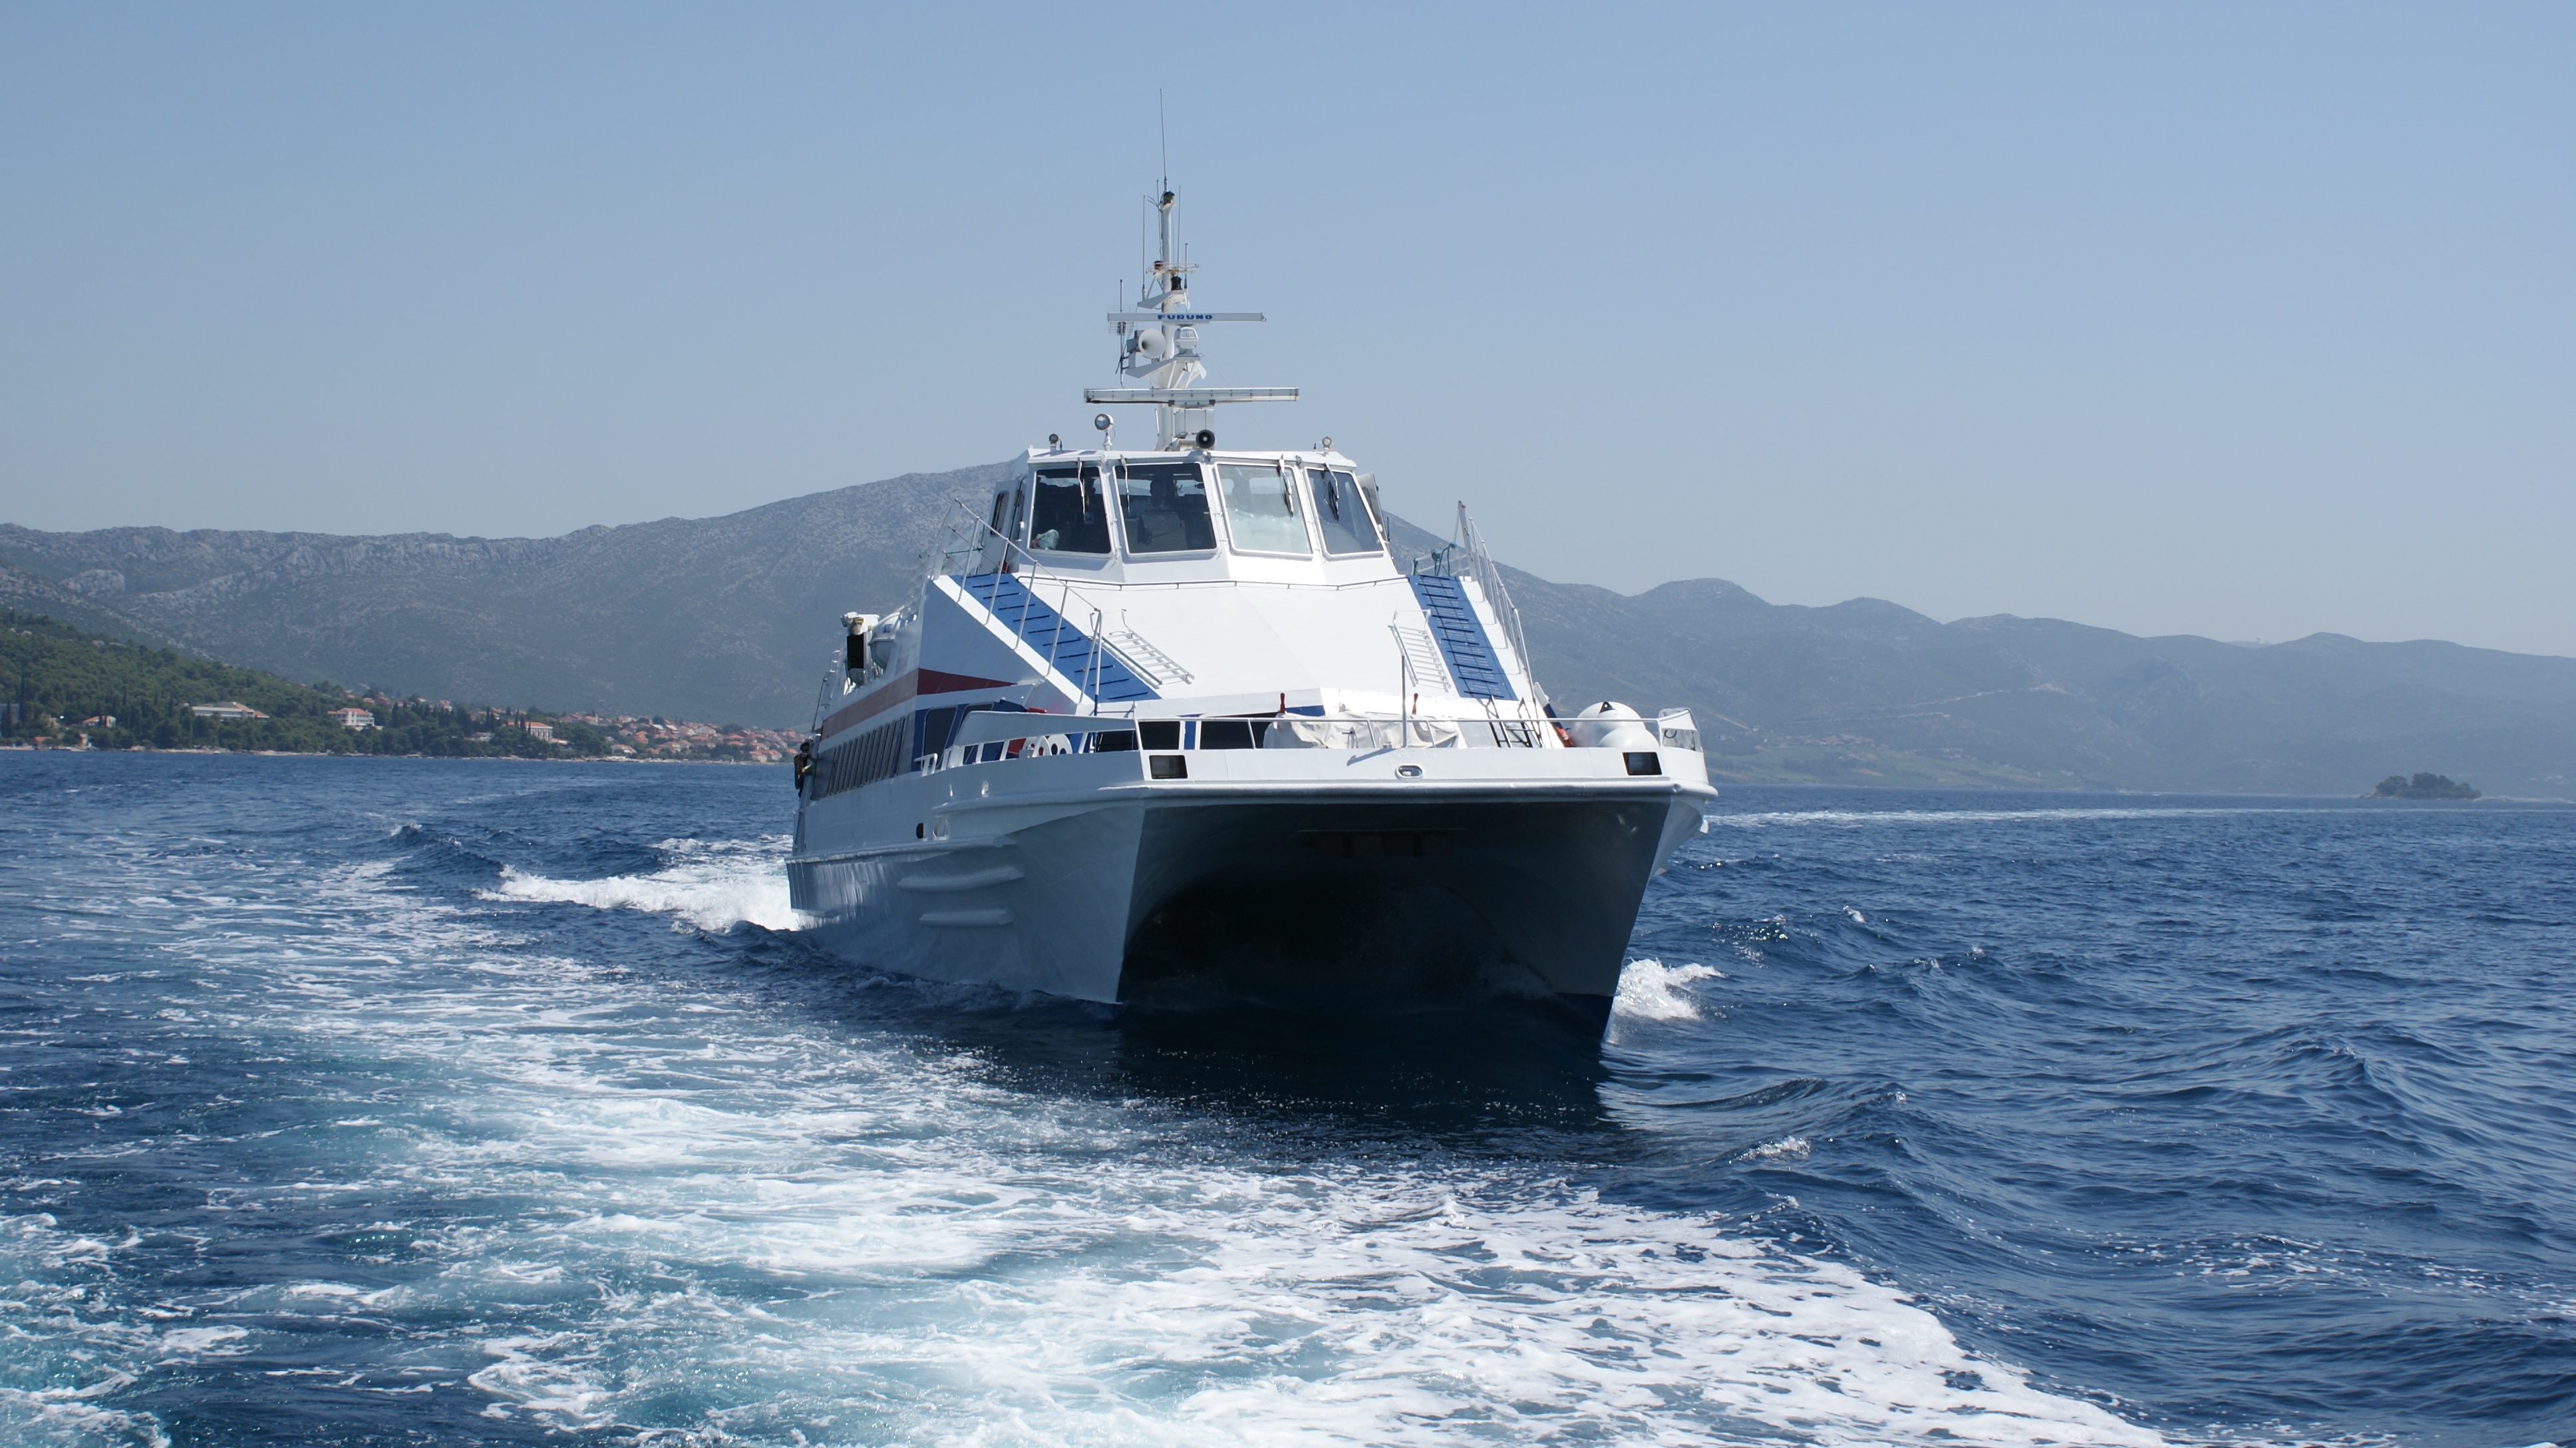
sea, boat, ship, vehicle, yacht, ferry, holidays, boating, watercraft, fishing vessel, passenger ship, luxury yacht, fishing trawler, patrol boat, research vessel